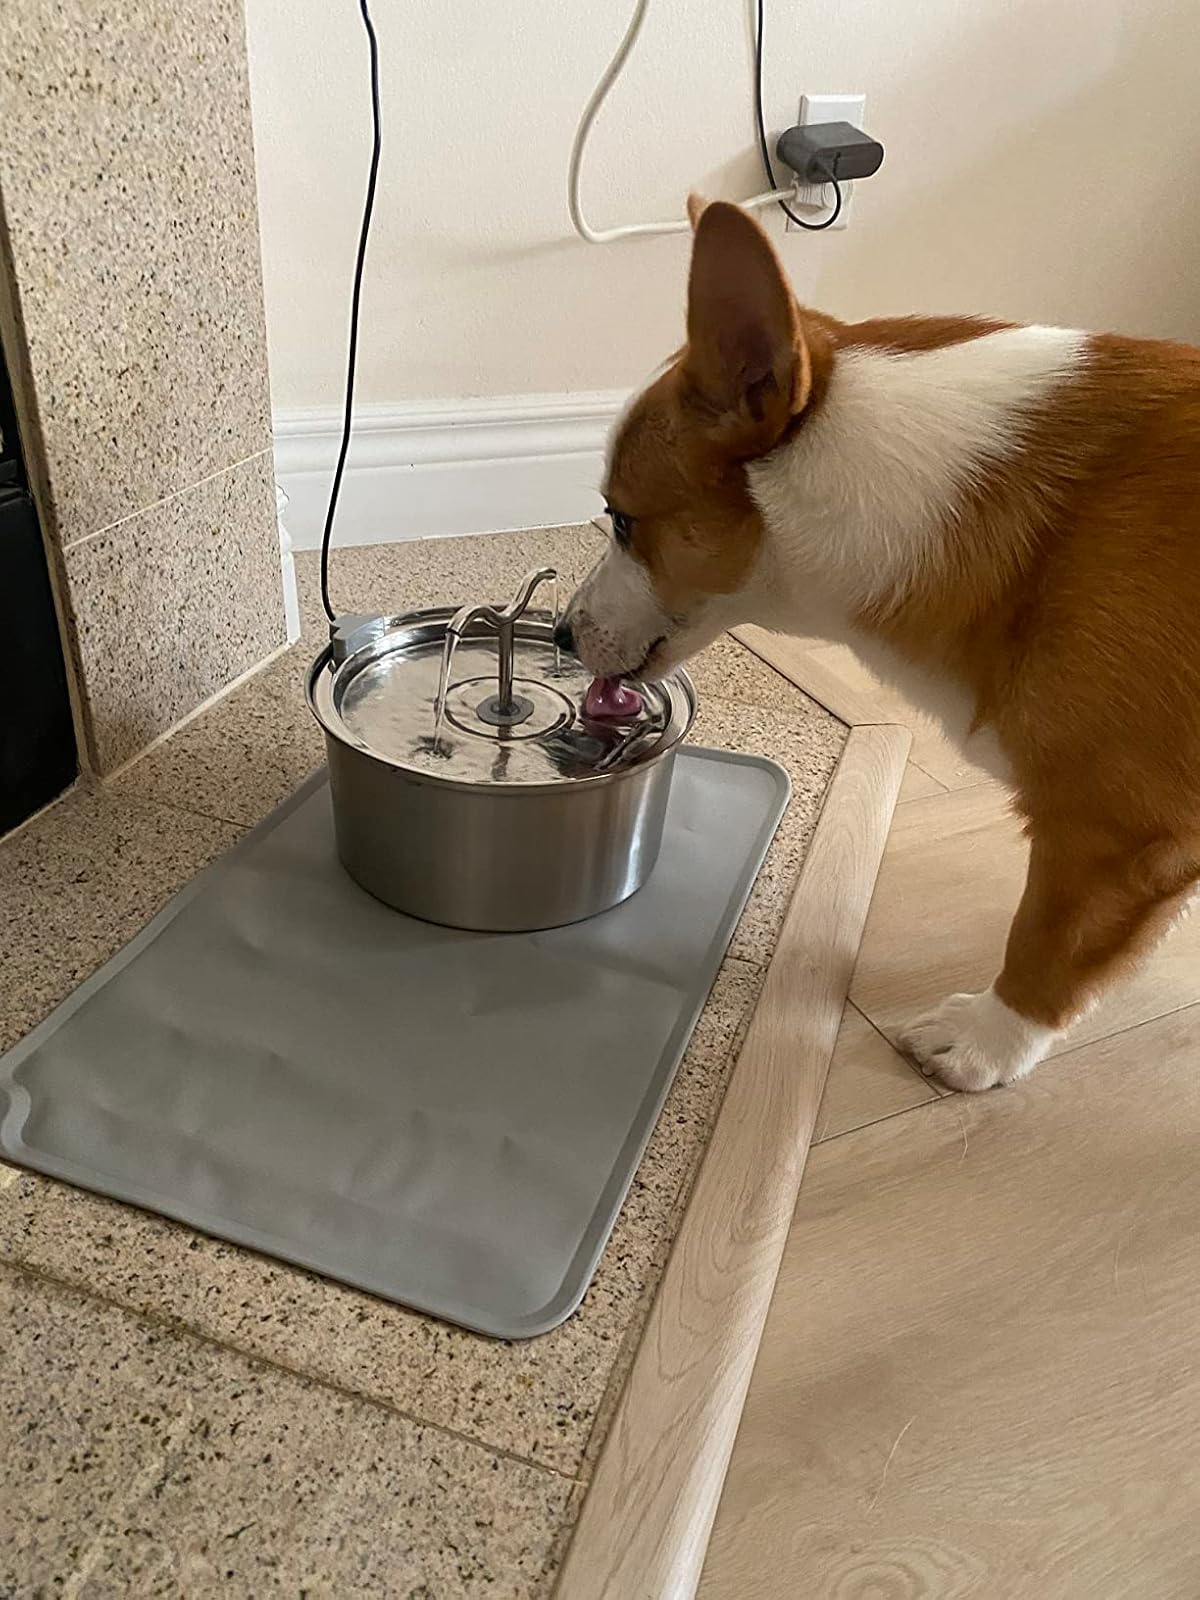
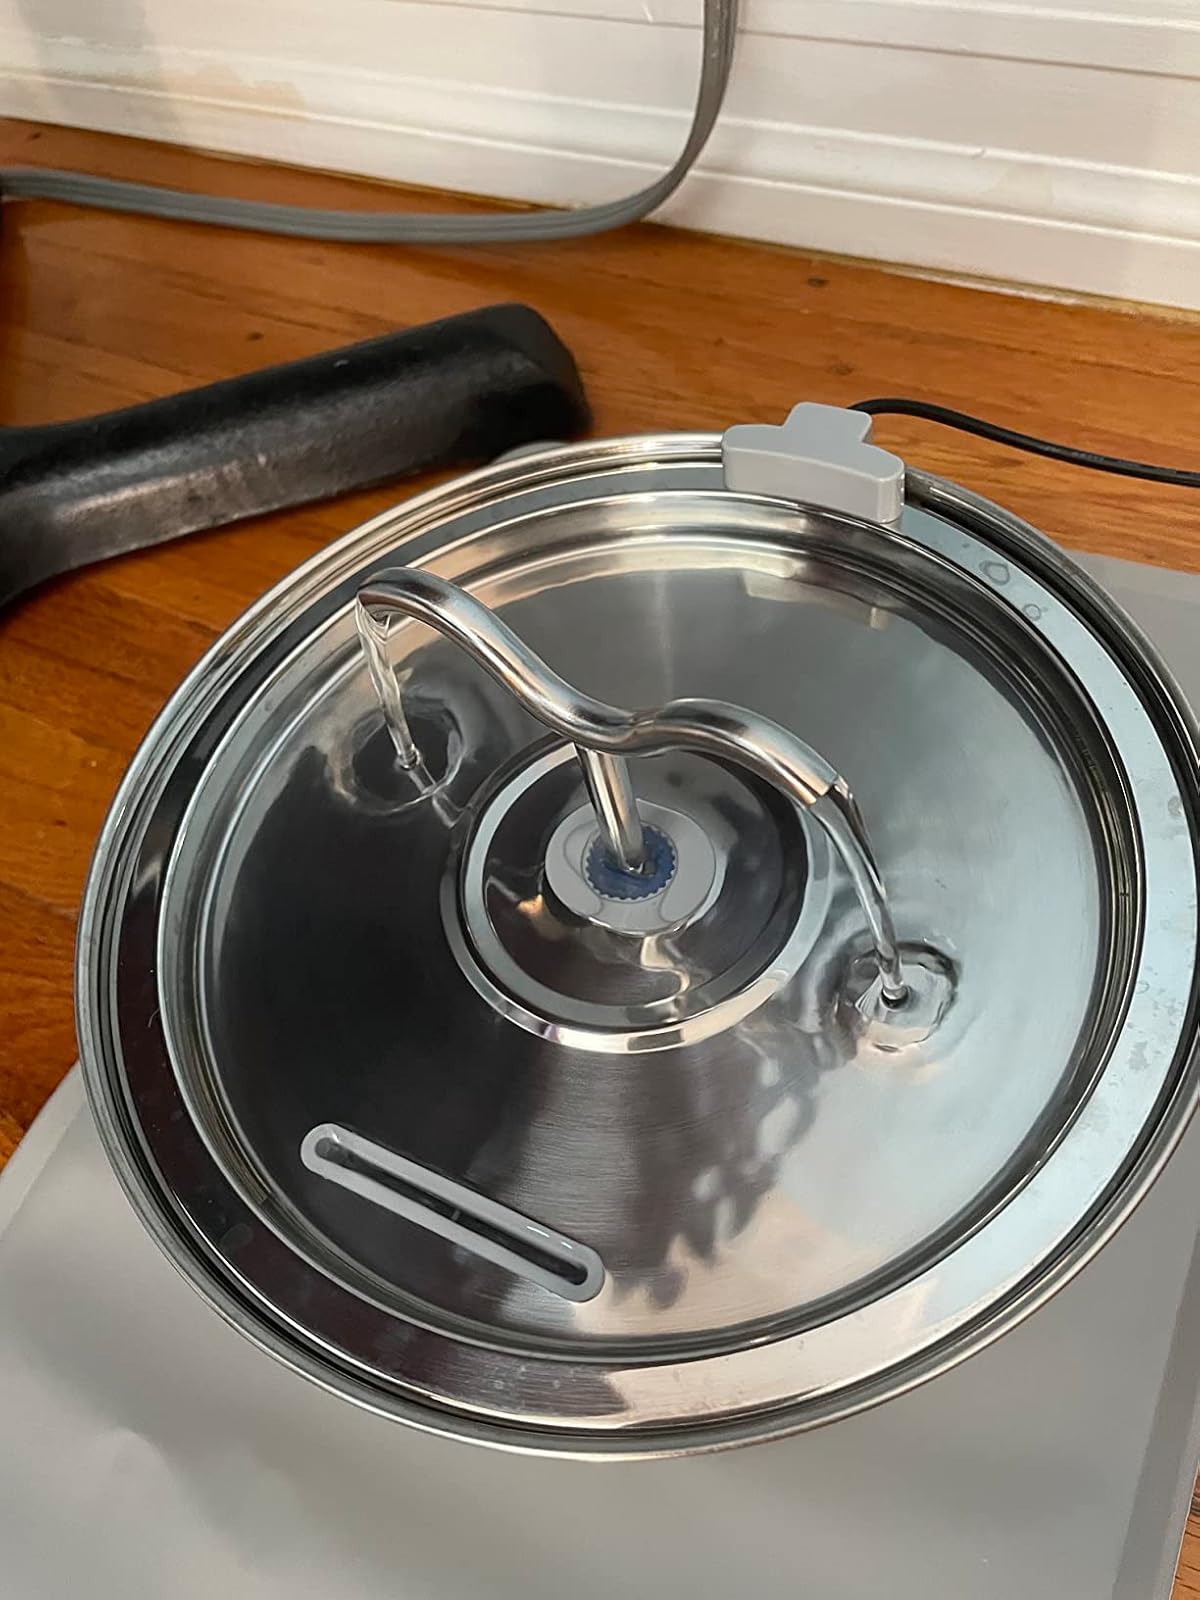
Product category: items_bowl
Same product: yes